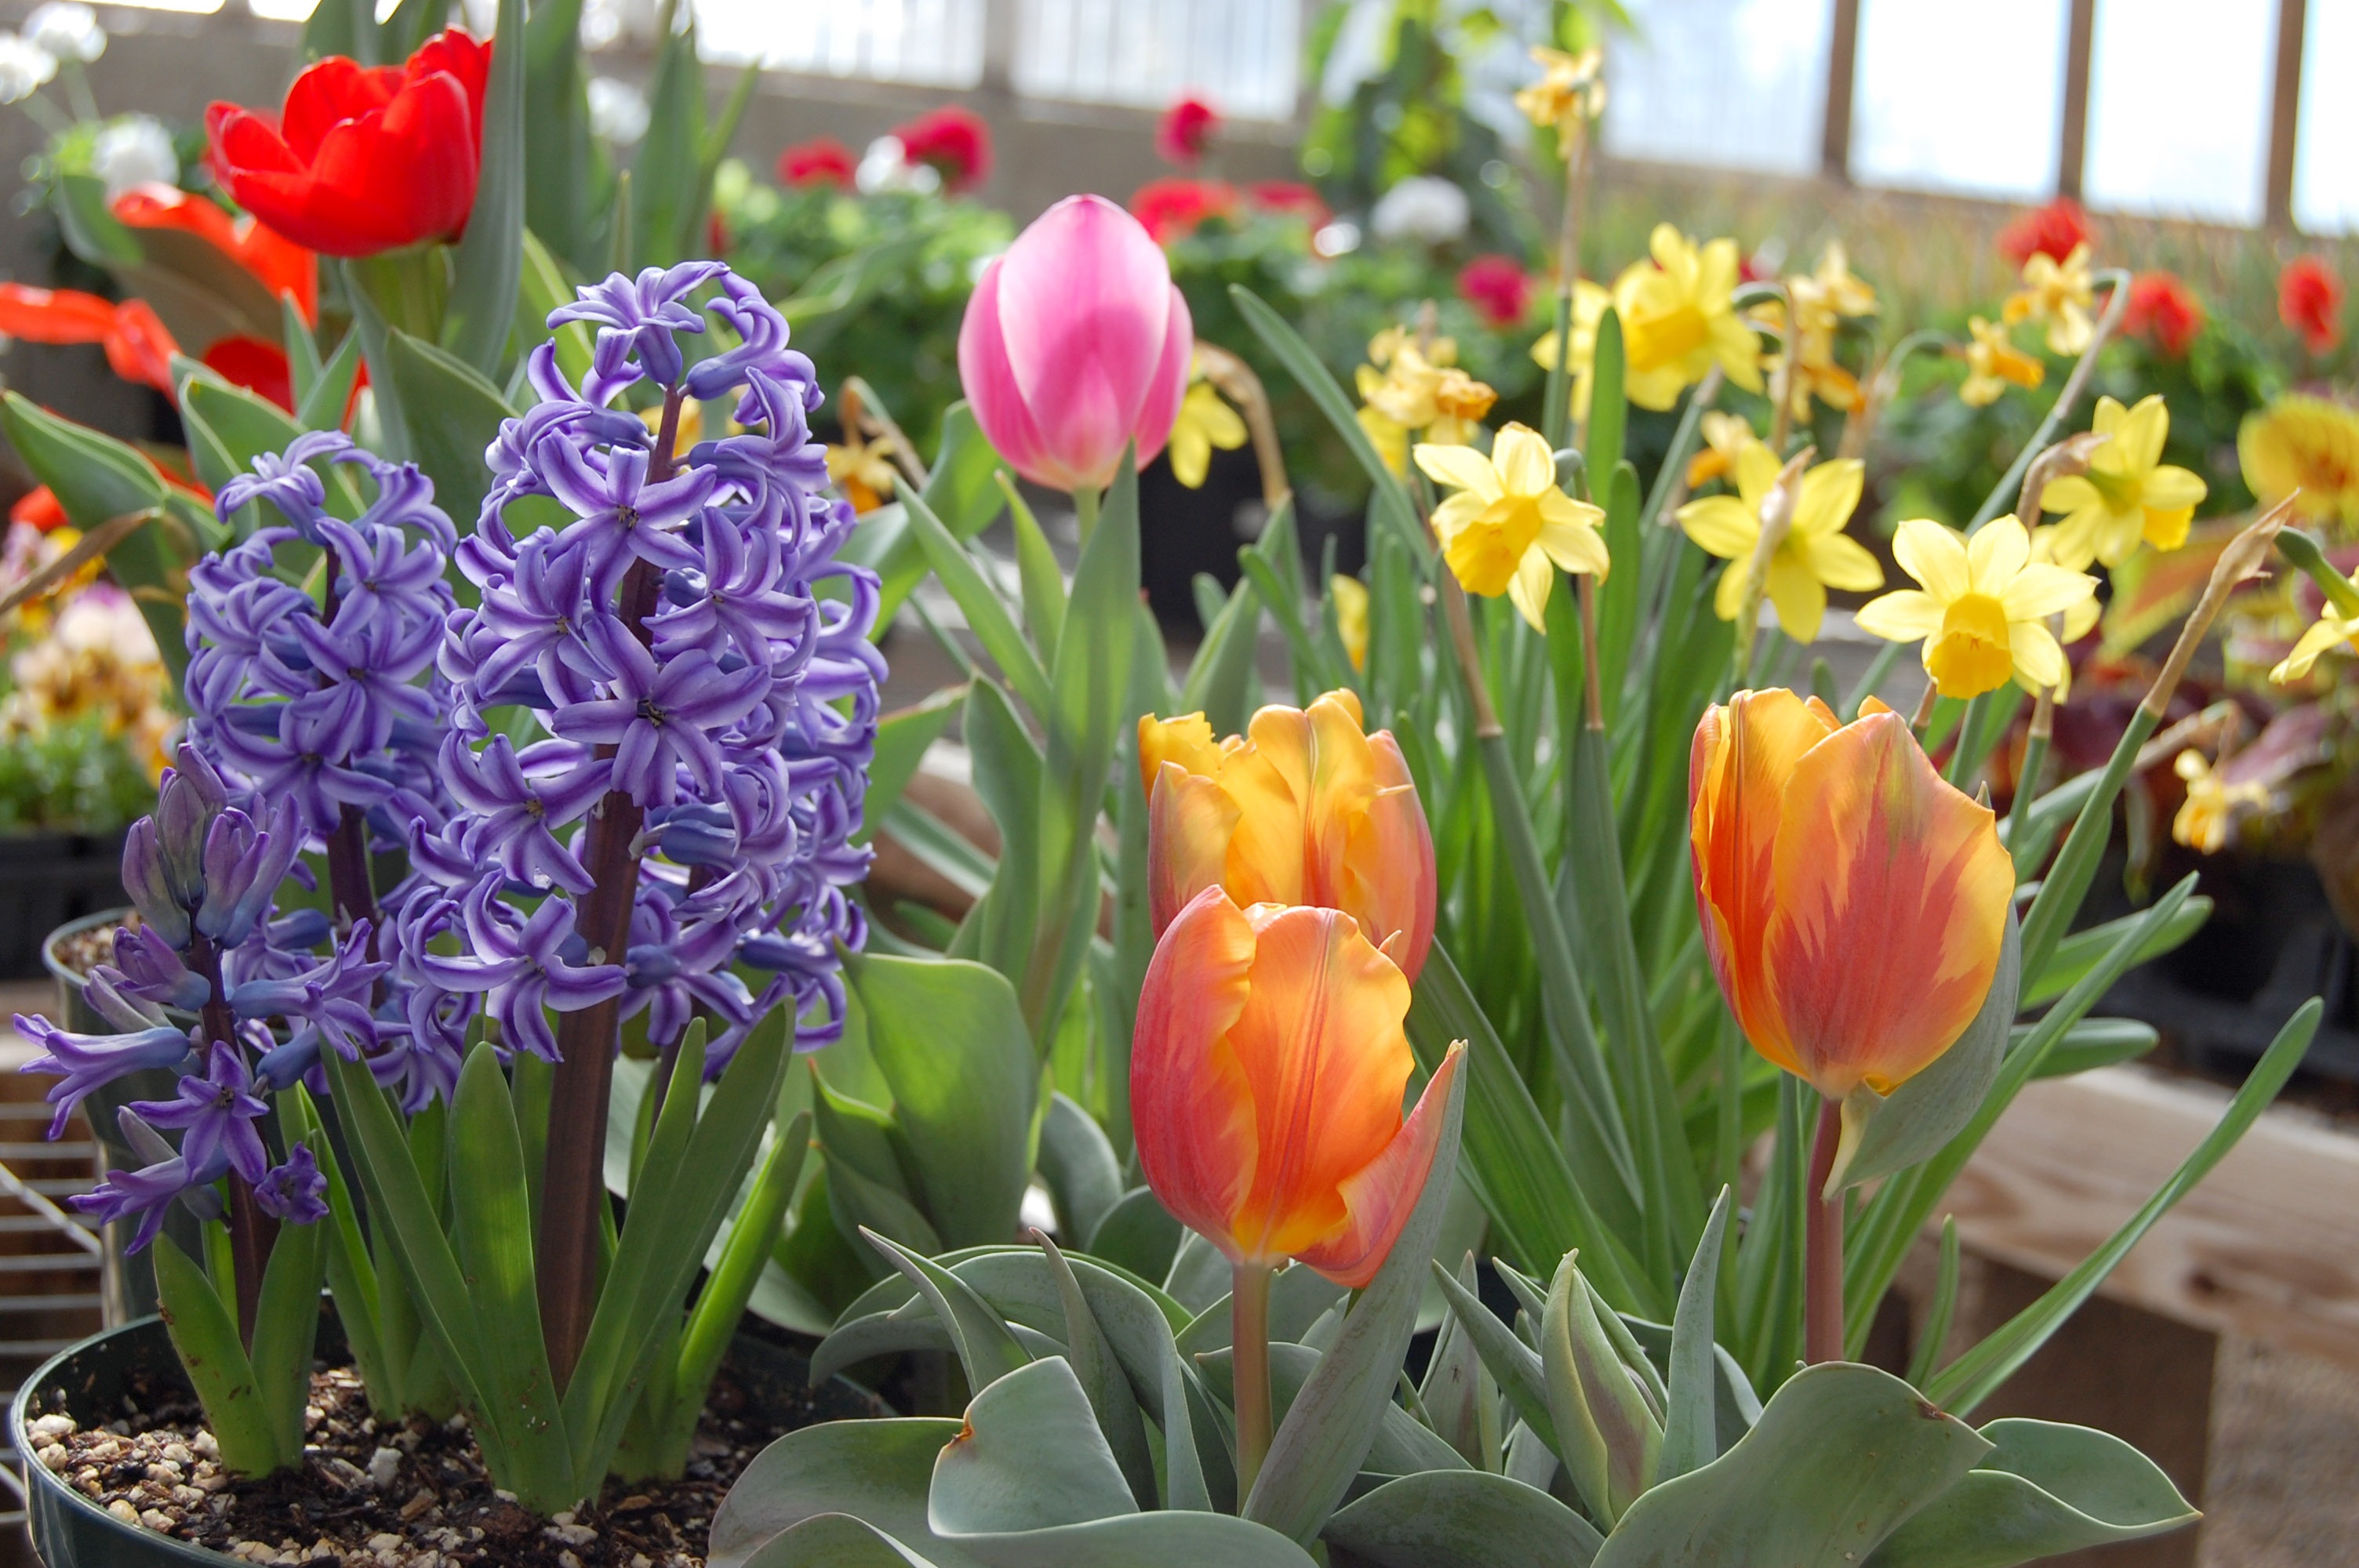
outdoor, blossom, plant, flower, petal, tulip, spring, garden, flowers, cool image, gardening, bulbs, botanical garden, crocus, cool photo, floristry, hyacinth, flowering, flowering plant, lily family, annual plant